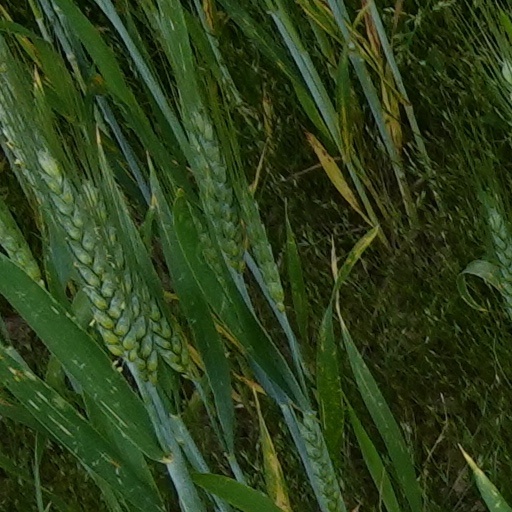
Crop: wheat